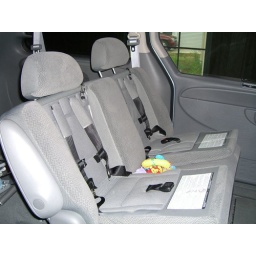
built in car seats for Maggie